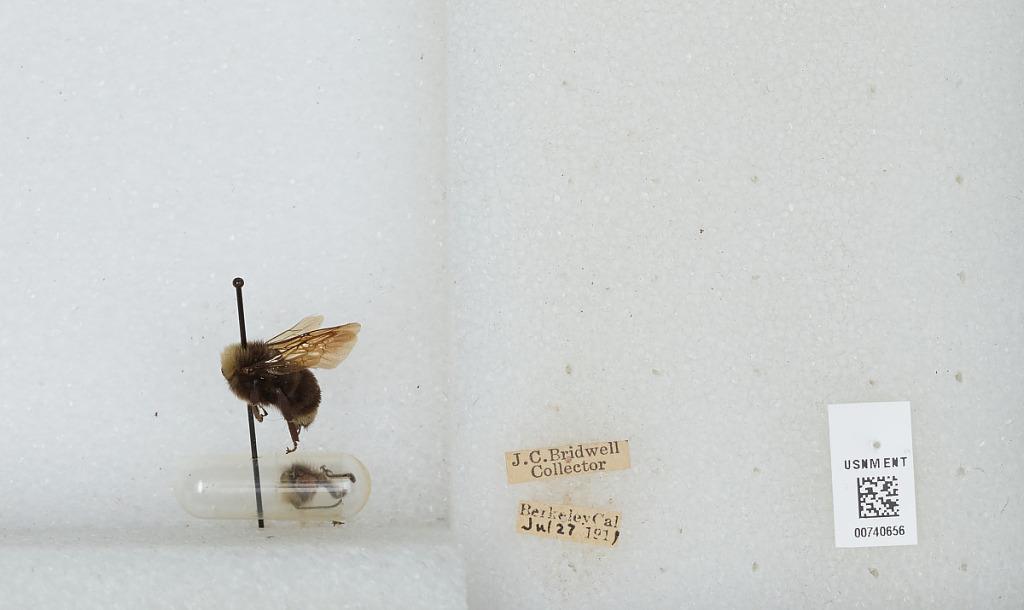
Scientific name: Bombus (Pyrobombus) vosnesenskii Radoszkowski
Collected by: J. Bridwell
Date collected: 1911-7-27
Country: United States
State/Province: California
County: Alameda
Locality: Berkeley
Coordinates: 37.8717, -122.273